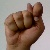
The image shows a hand gesture representing the letter 'T' in Indian Sign Language.